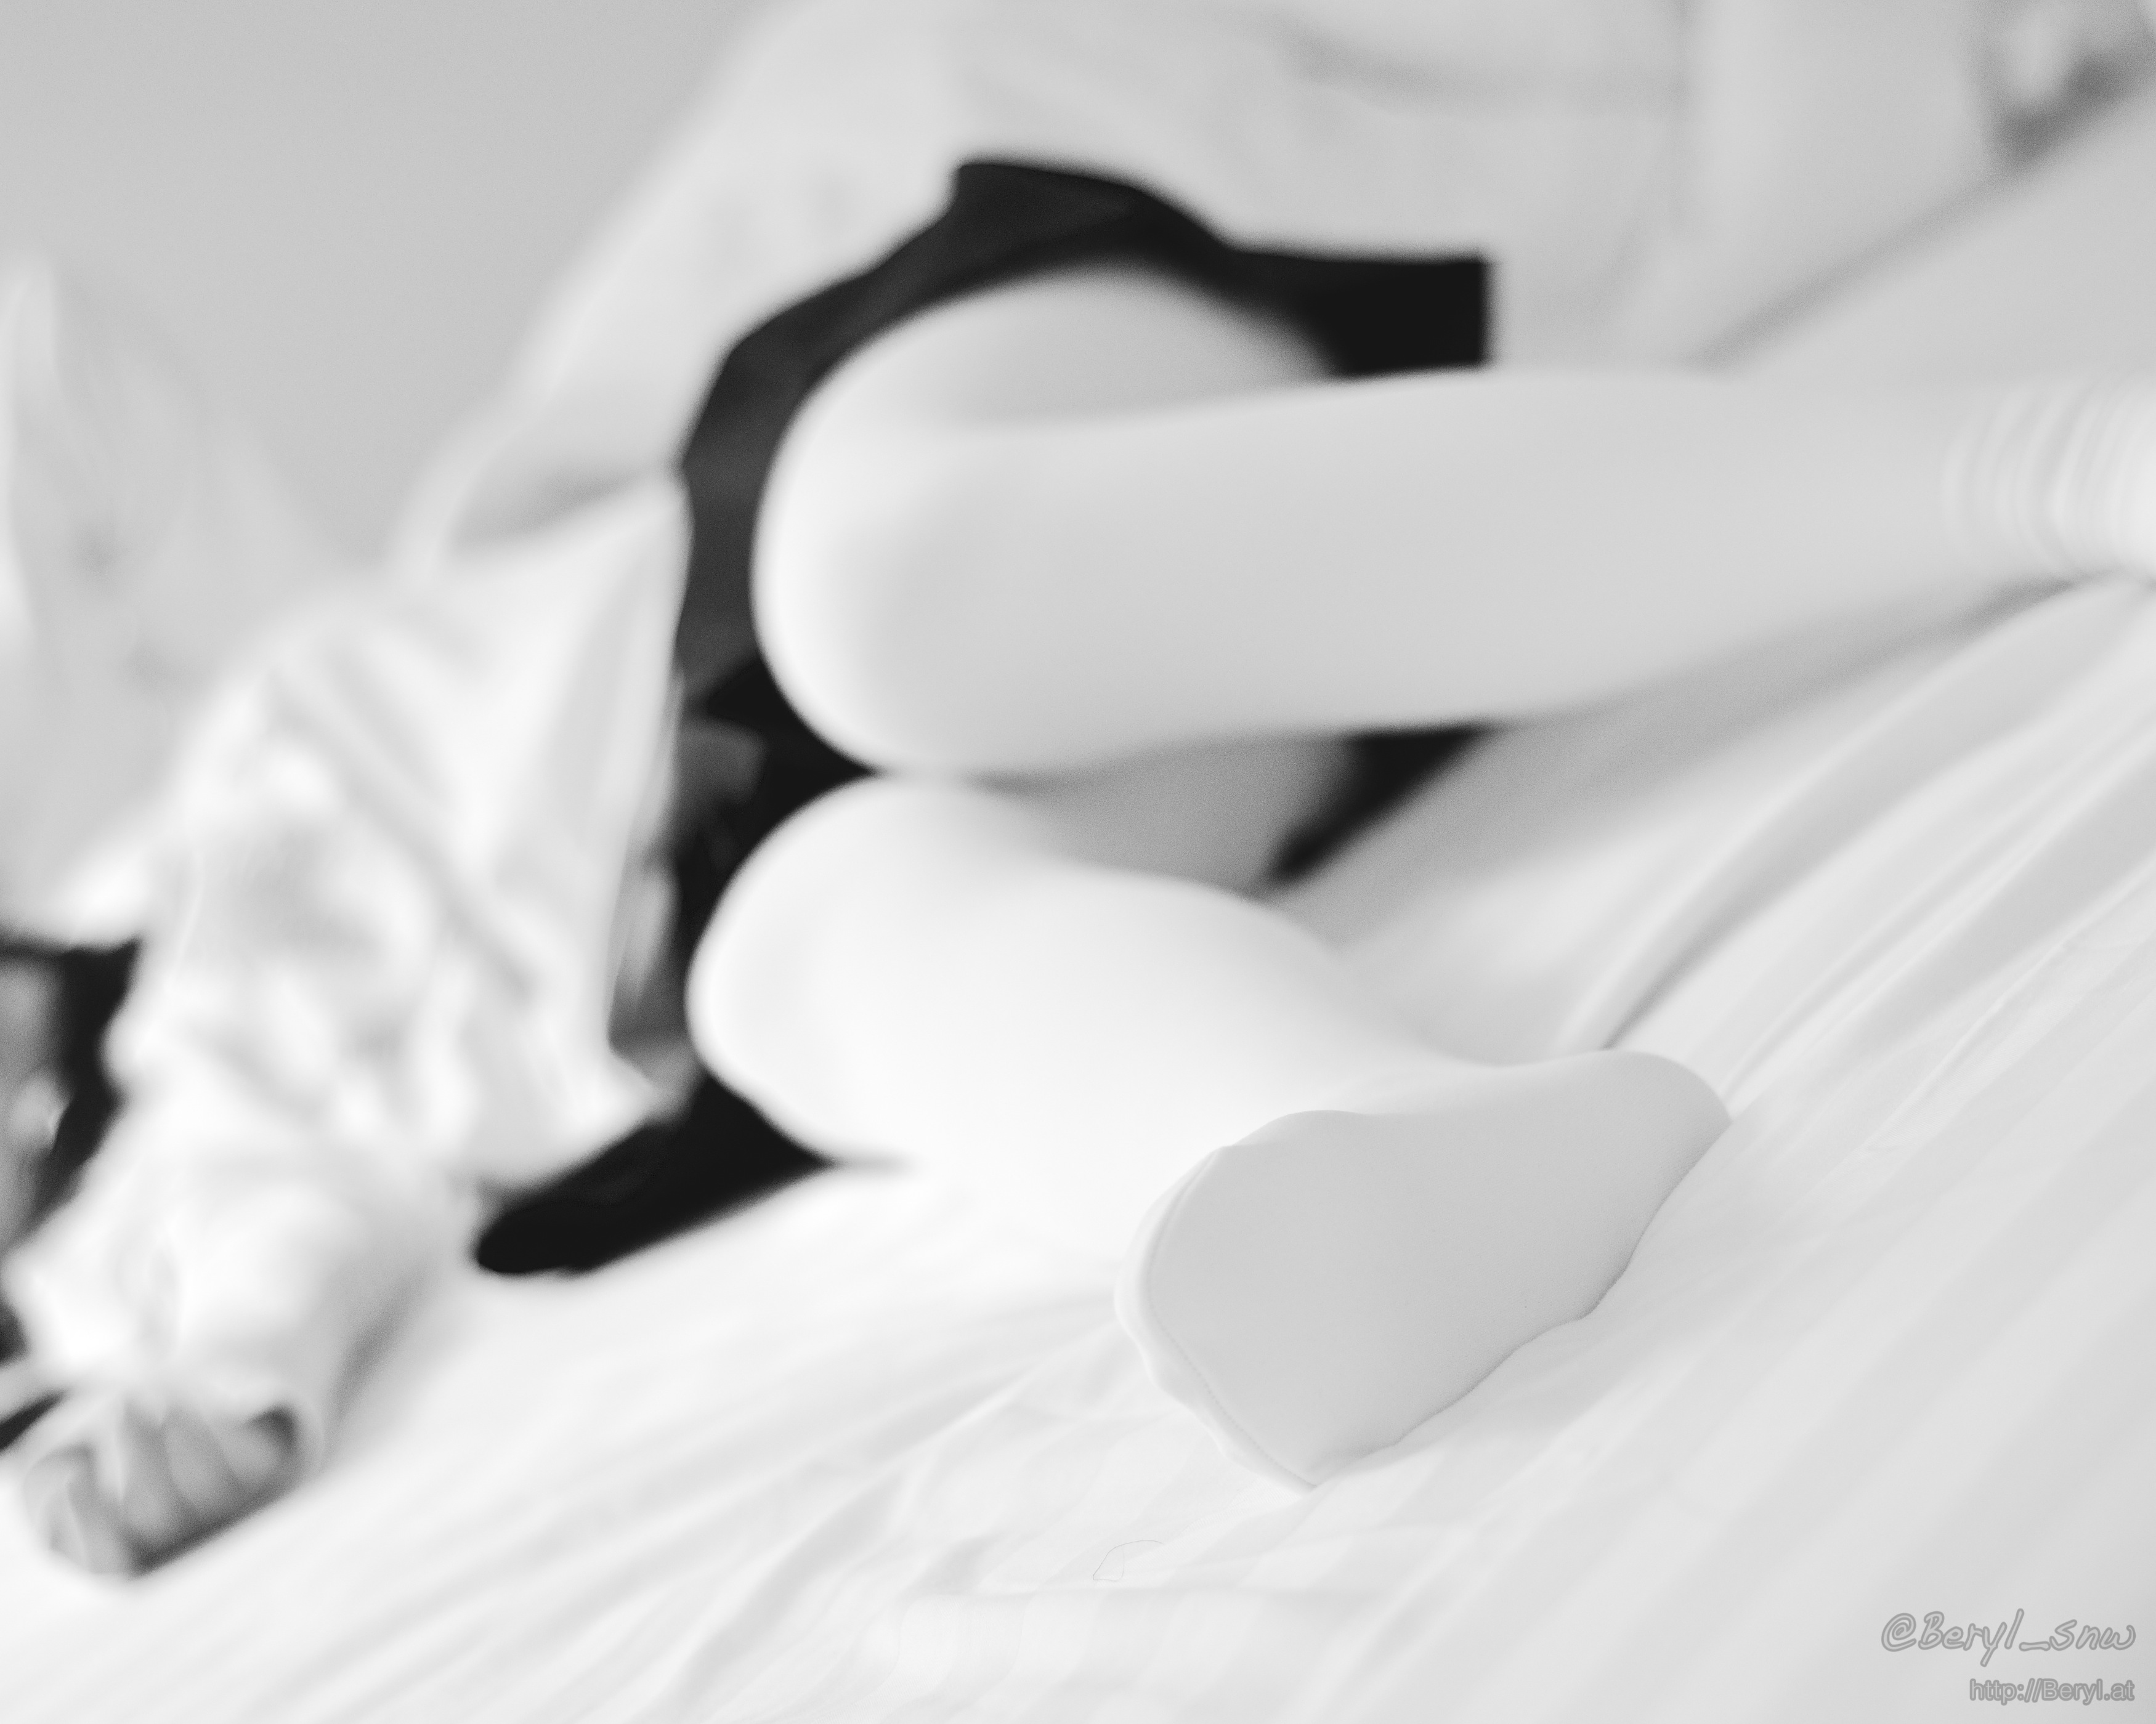
hand, winter, light, black and white, girl, white, photography, warm, feet, leg, portrait, finger, foot, clean, nikon, room, monochrome, arm, close up, human body, bw, blackandwhite, 50mm, drawing, legs, tiny, faceless, uniform, school, soft, skirt, socks, tights, pantyhose, teenage, d800e, afnikkor50mmf18d, opaque, thick, interaction, sense, monochrome photography